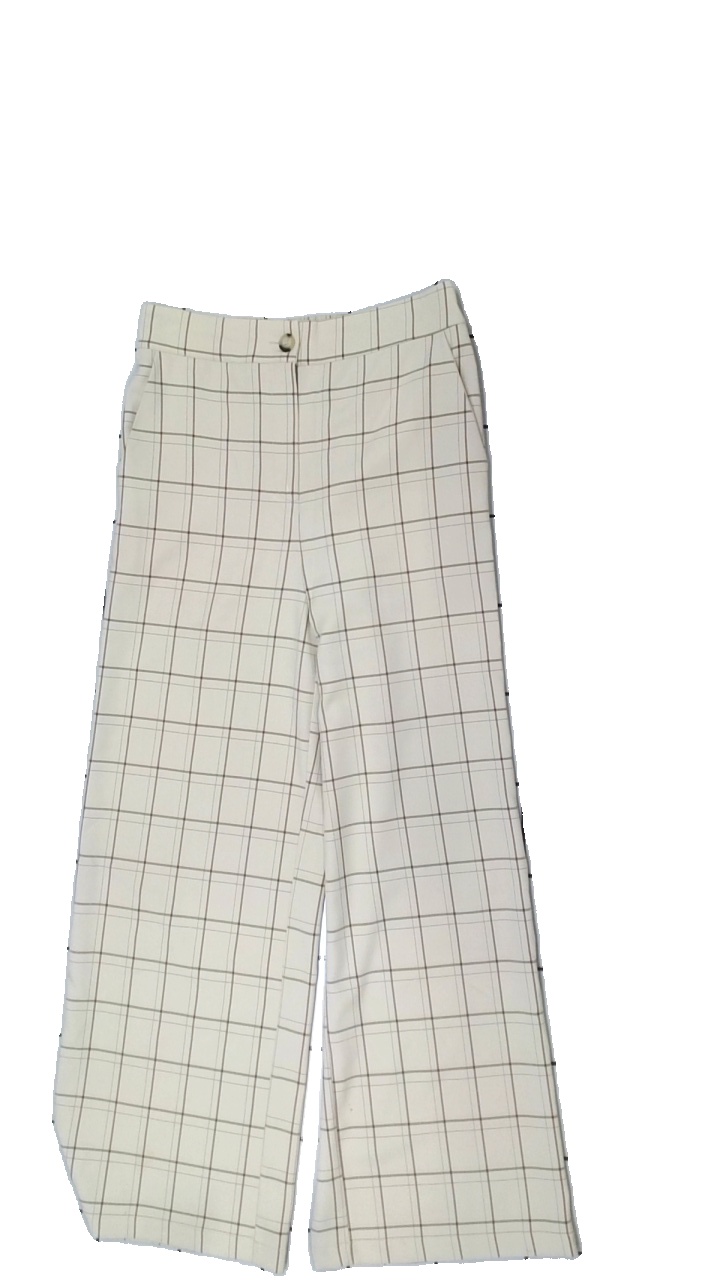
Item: Trousers (Ladies)
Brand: Saint Tropez
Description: rutiga byxor, liten fläck längst ner
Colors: Beige, Brown
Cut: Regular
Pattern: Checkered print
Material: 100% polyester
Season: All
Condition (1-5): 4
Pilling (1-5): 5
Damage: fläck
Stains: Minor
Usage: Reuse
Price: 50-100